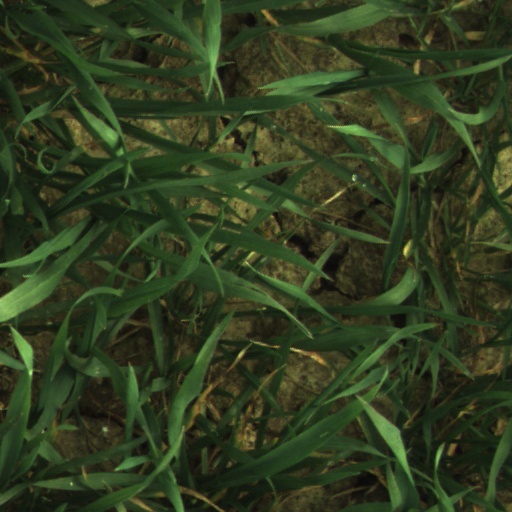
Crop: wheat